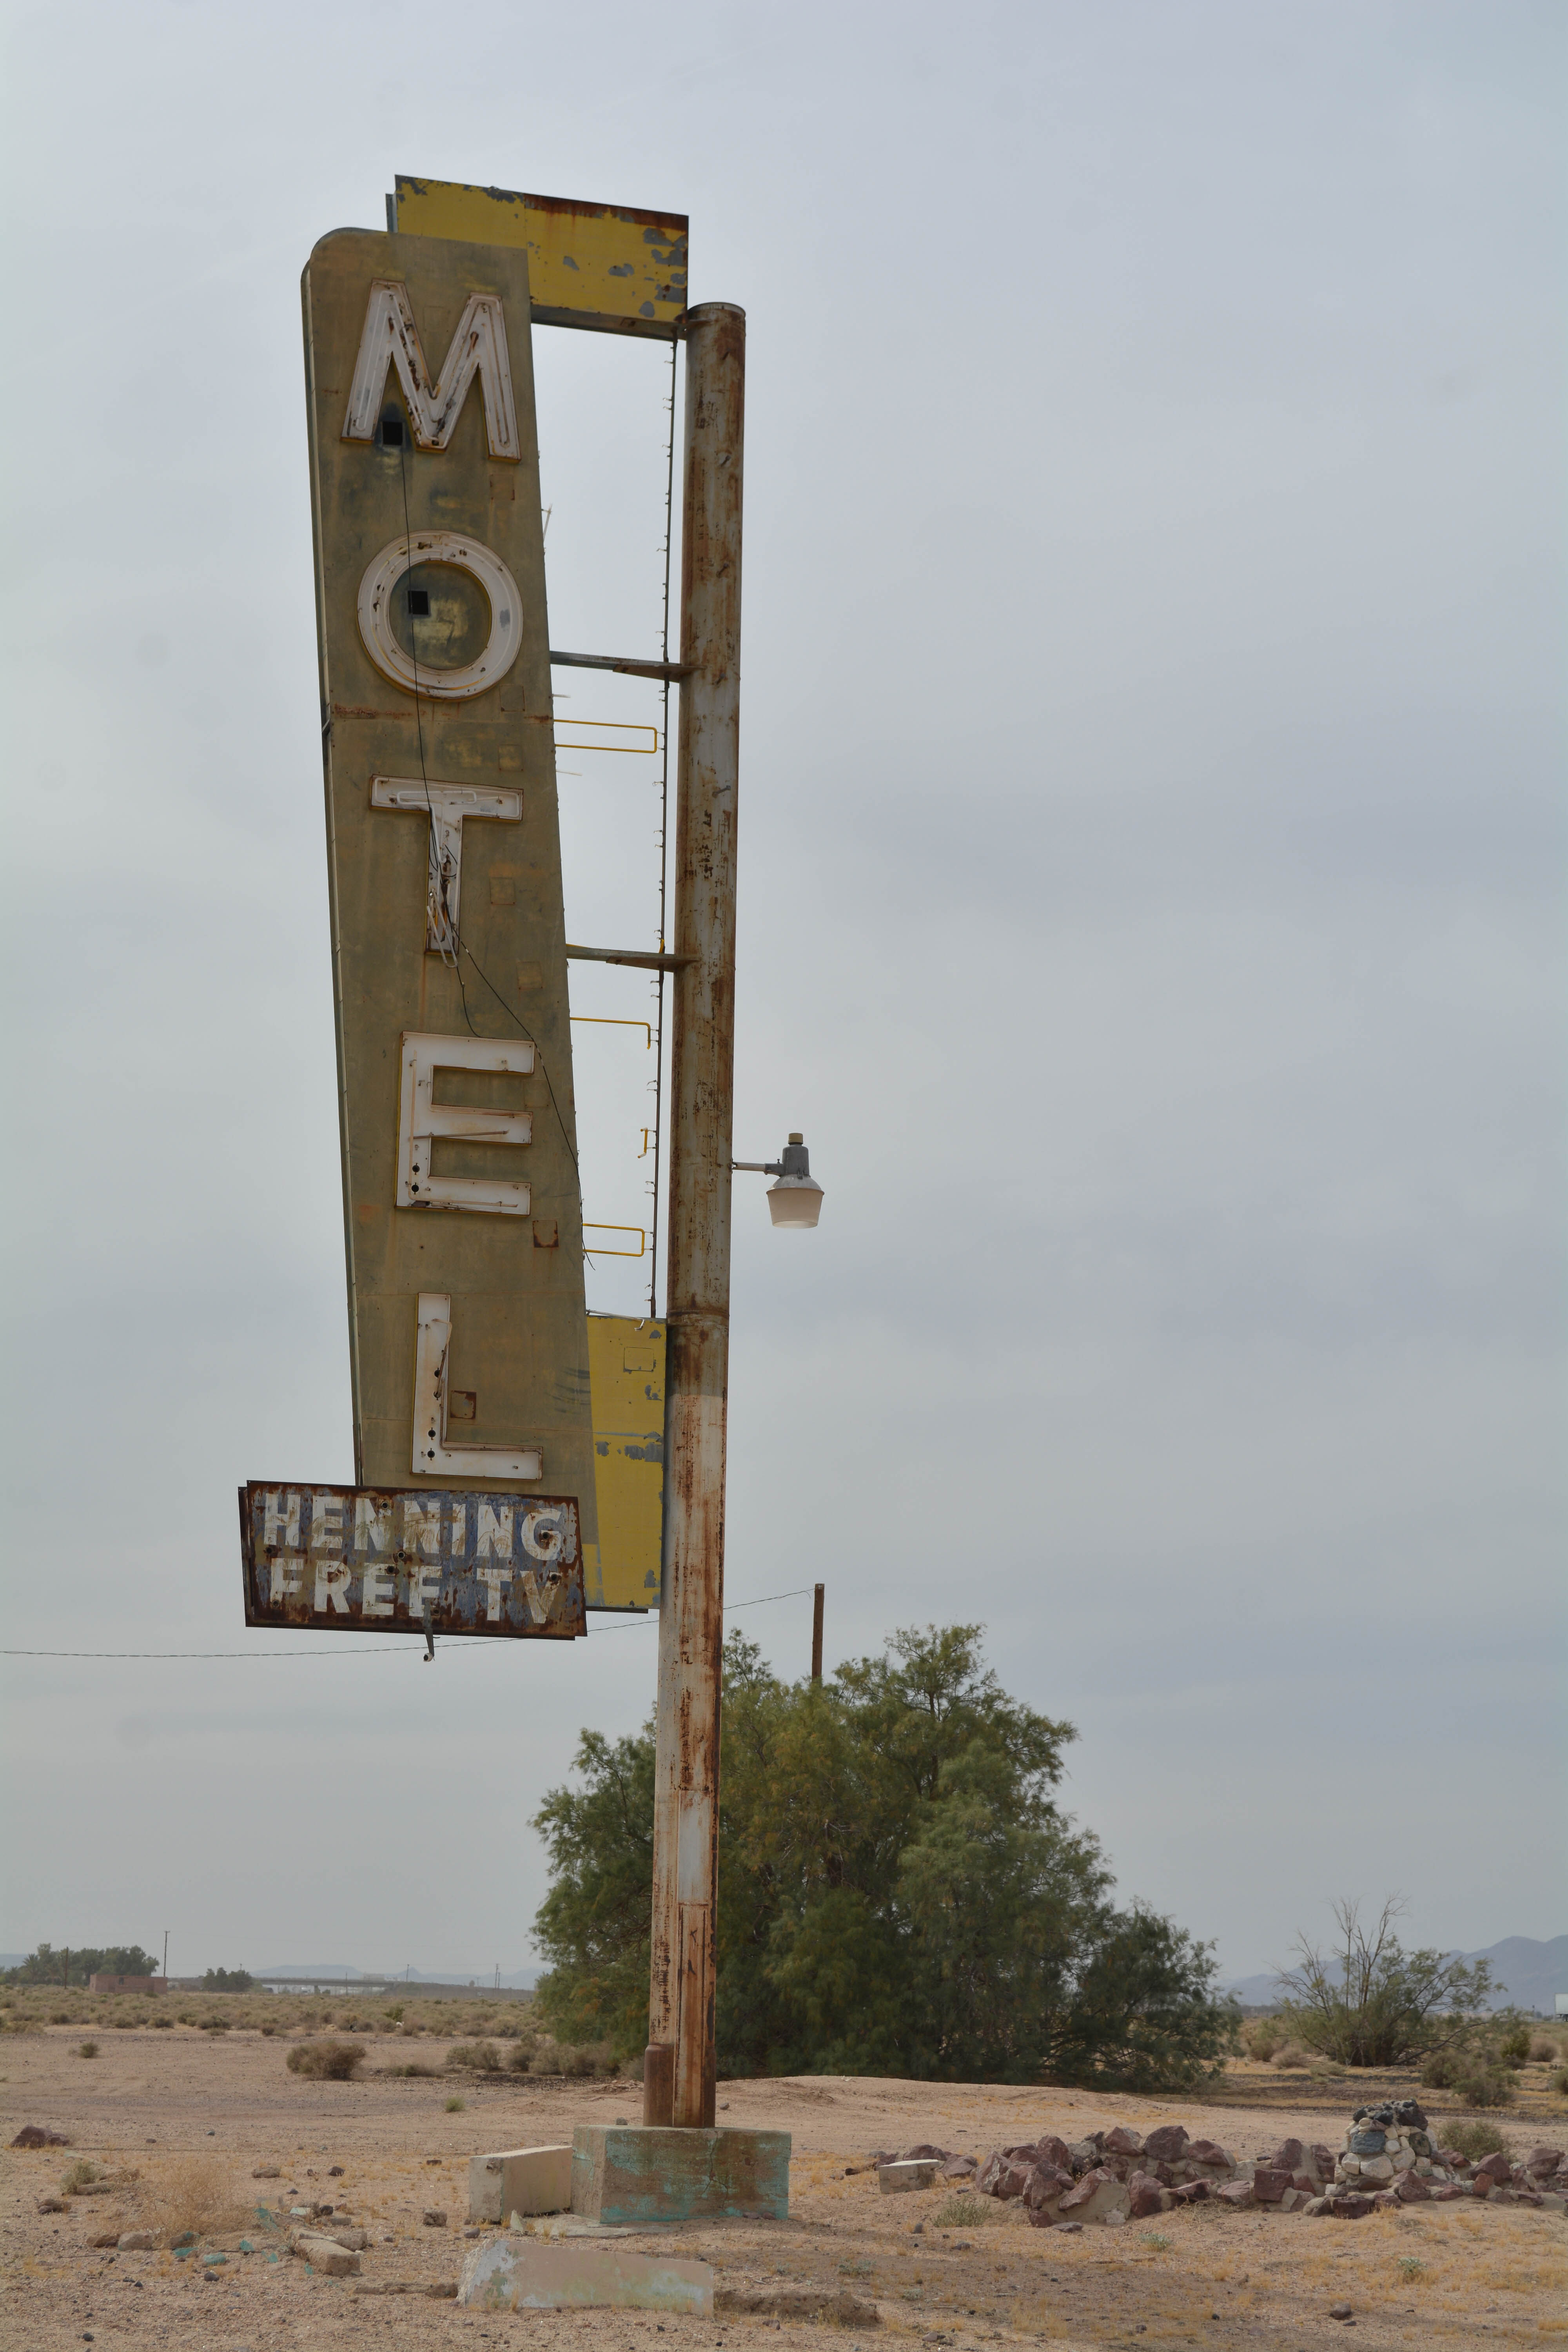
sign, tower, lighting, sculpture